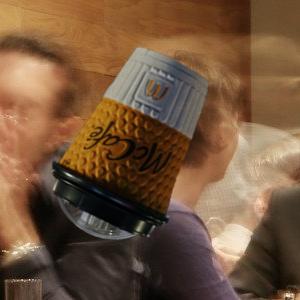
Label: cups